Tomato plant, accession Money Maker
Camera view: vertical (180 deg); turntable rotation: 180 degrees
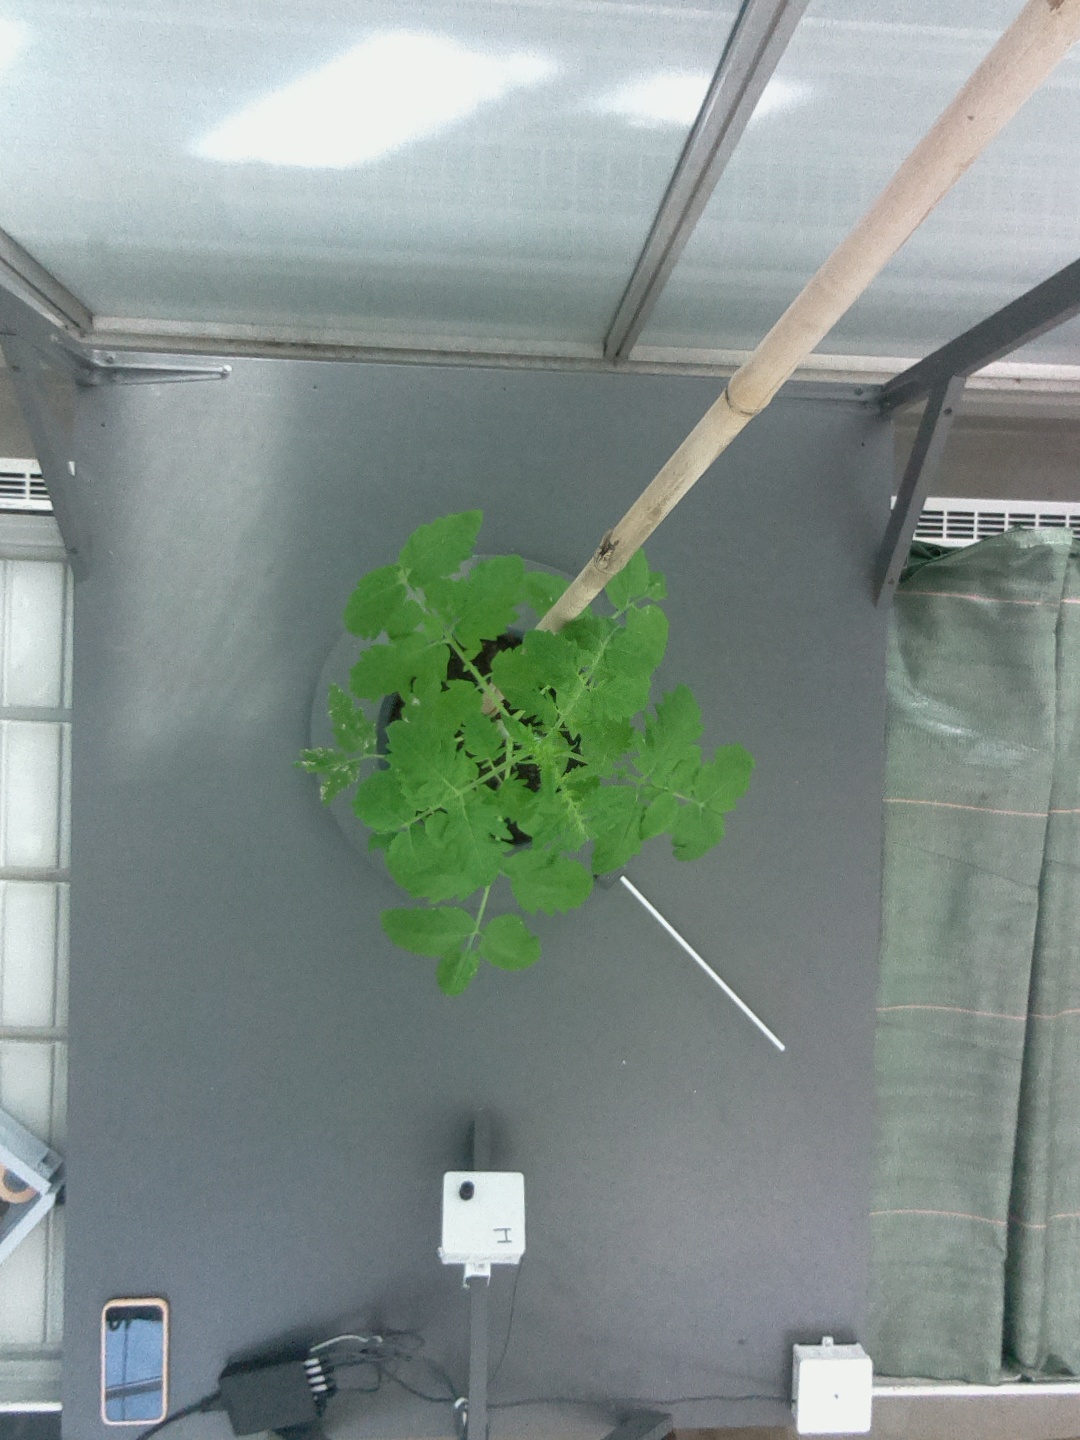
BBCH growth stage 14: 8 of true leaves visible